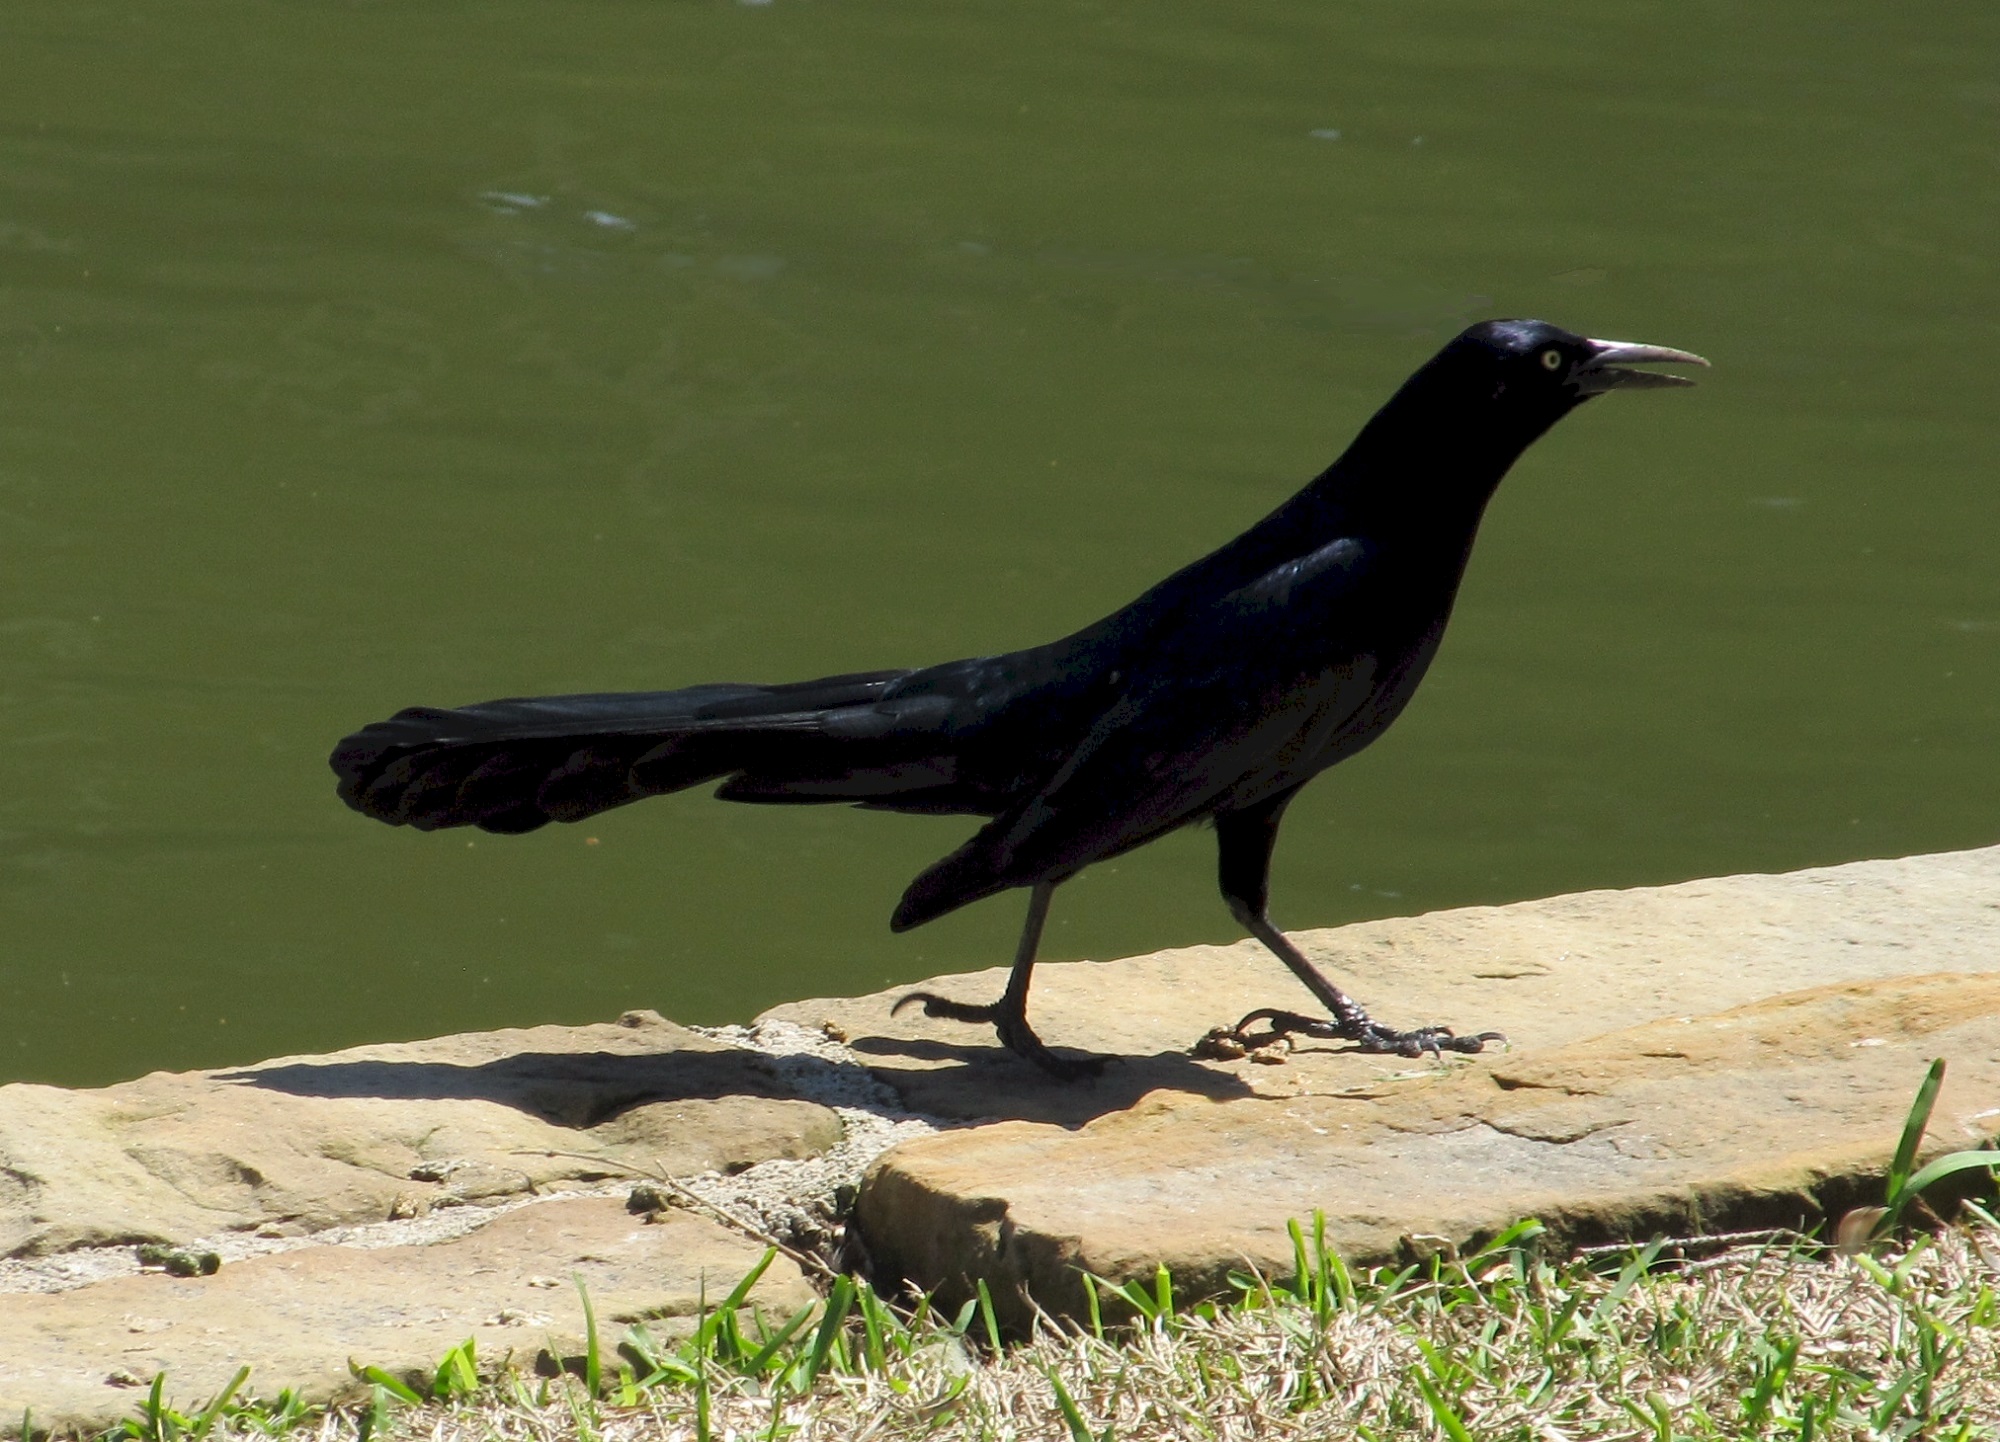
water, nature, walking, bird, ground, spooky, wall, dark, wildlife, beak, black, feather, fauna, crow, scary, rook, vertebrate, raven, blackbird, american crow, perching bird, cinclidae, crow like bird